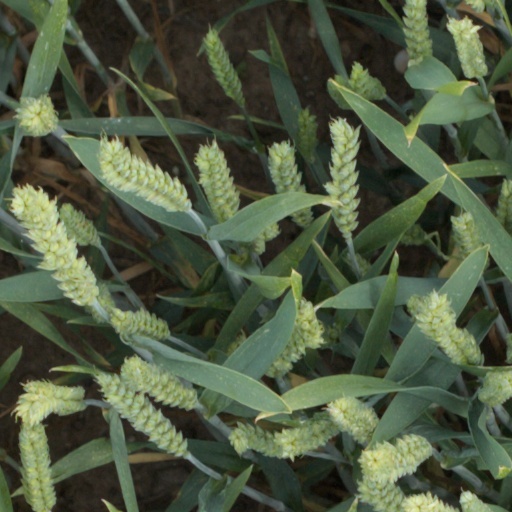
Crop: wheat